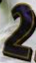
Number: 2